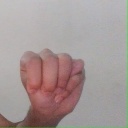
अक्षर: म